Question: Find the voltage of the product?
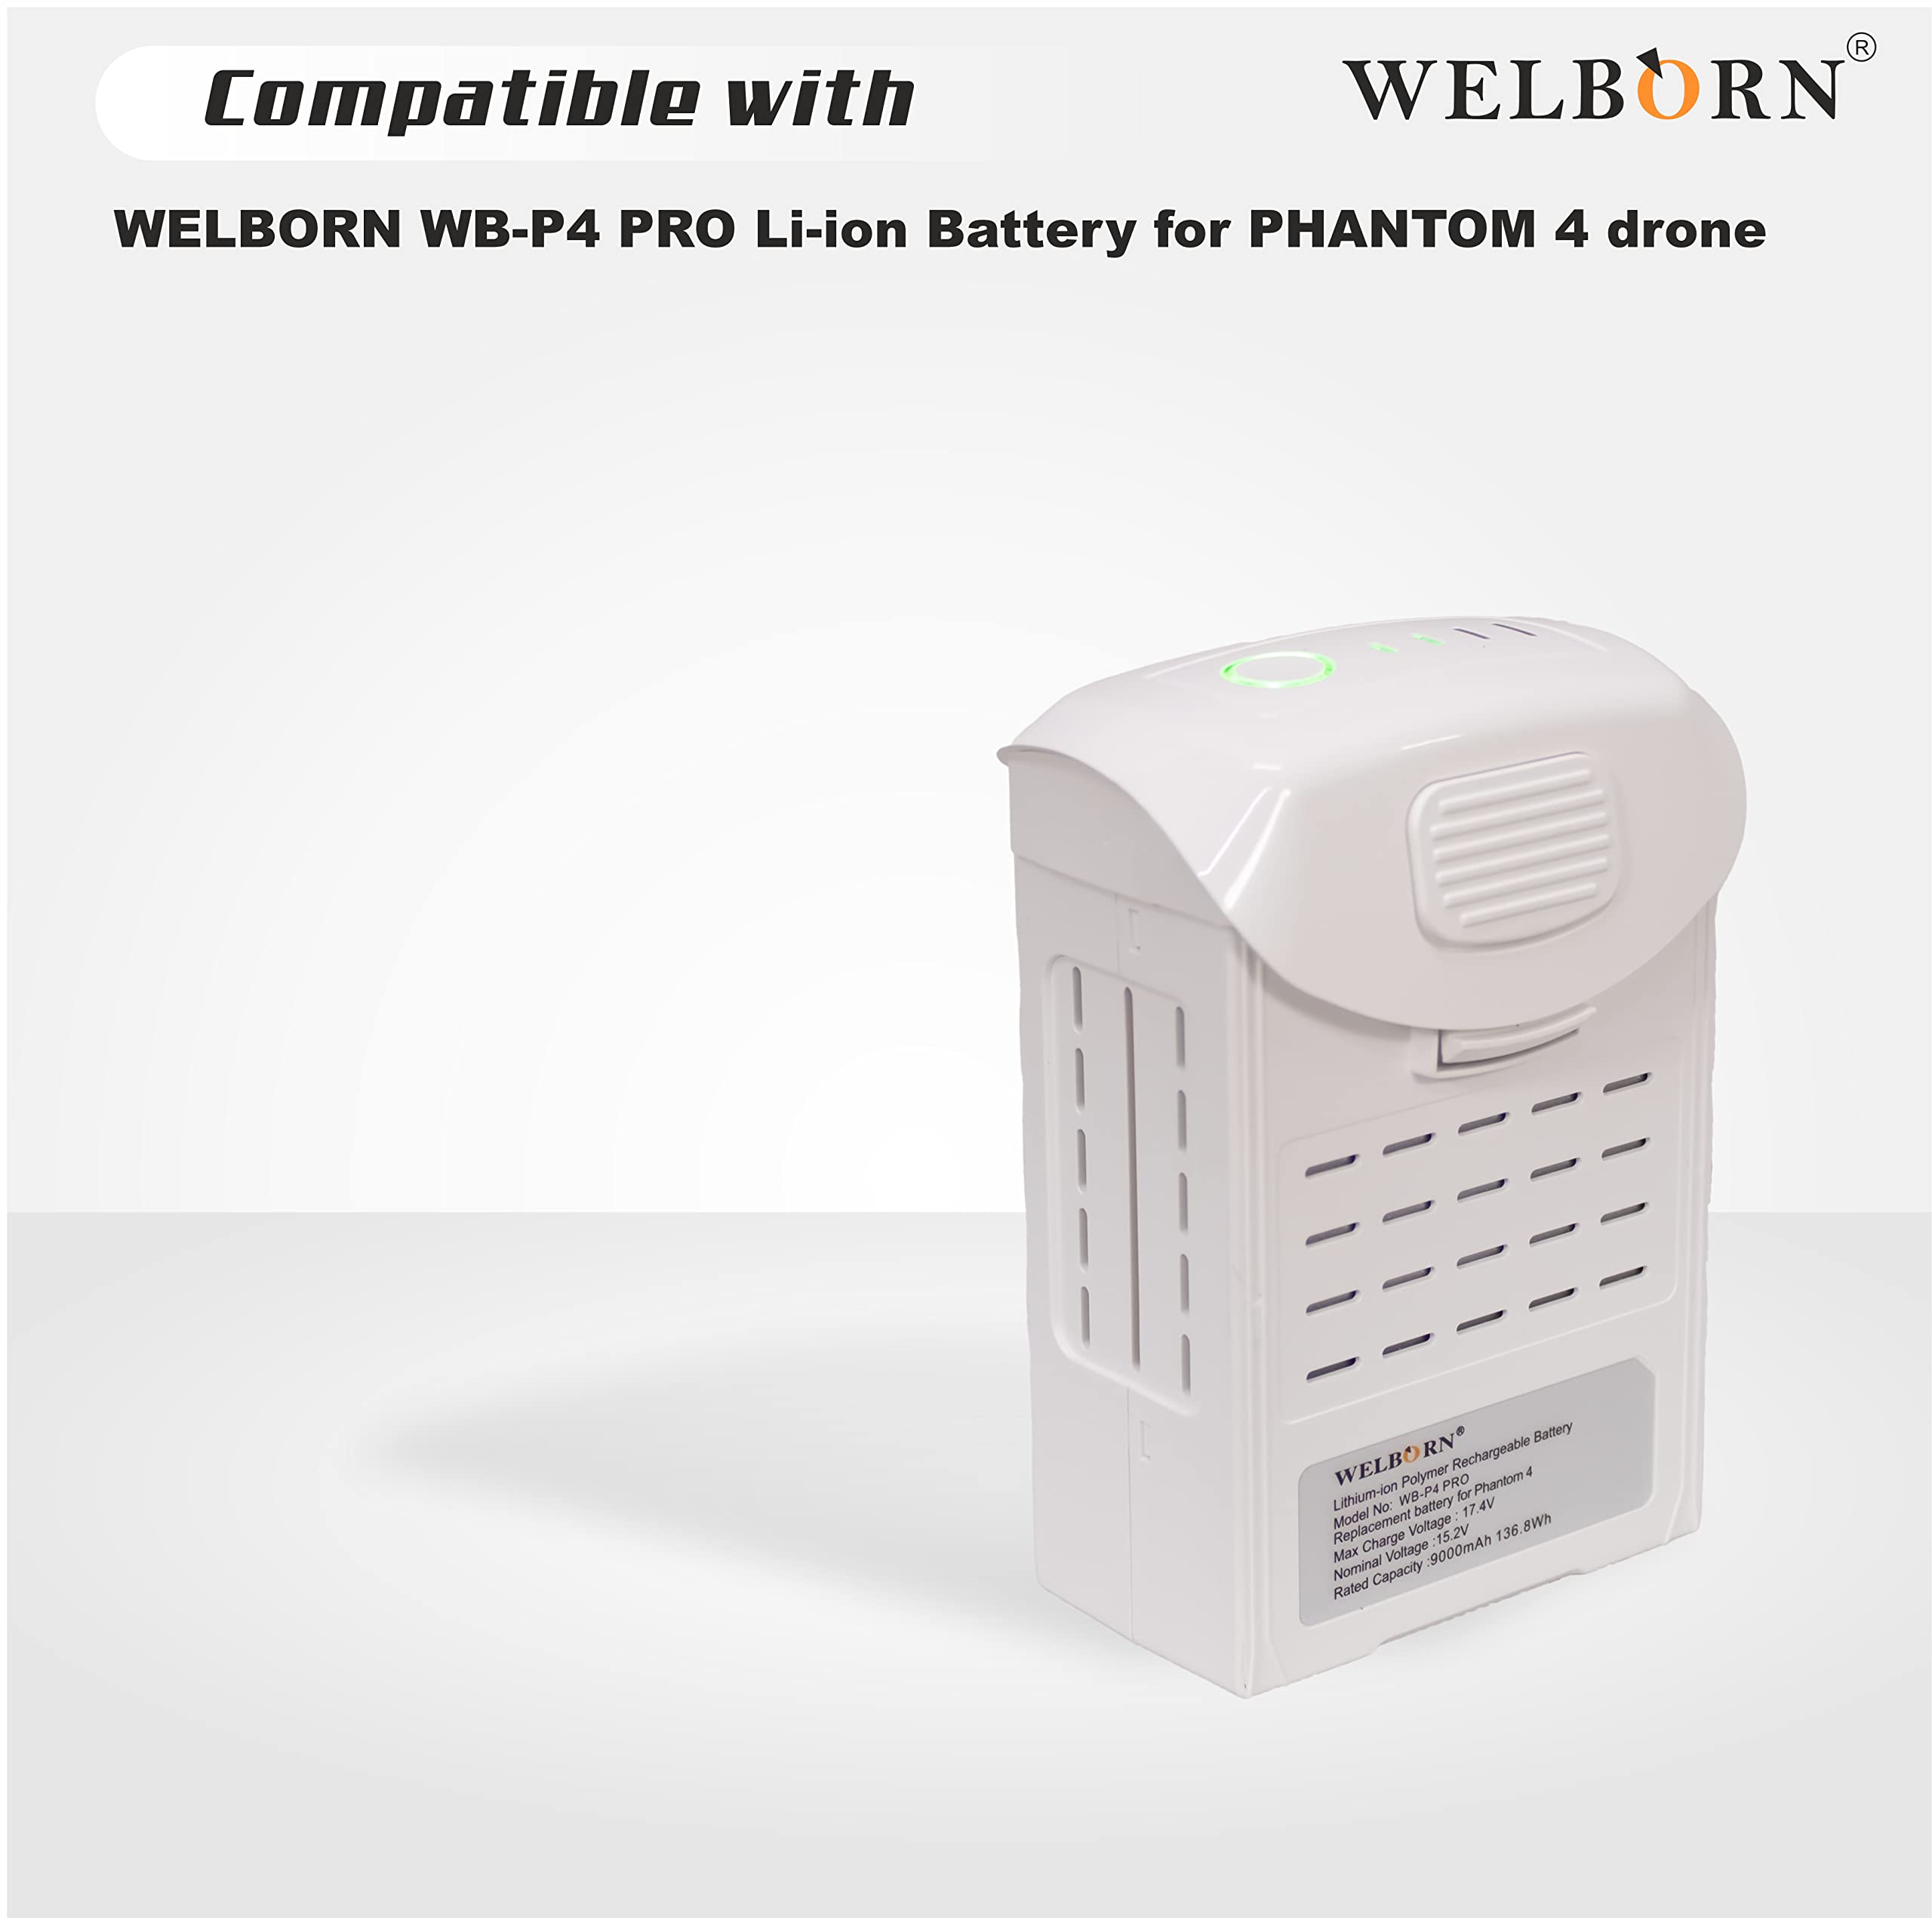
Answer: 17.4 volt